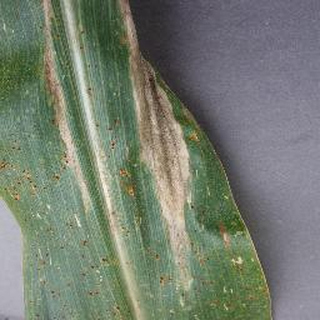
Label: corn_northern_leaf_blight